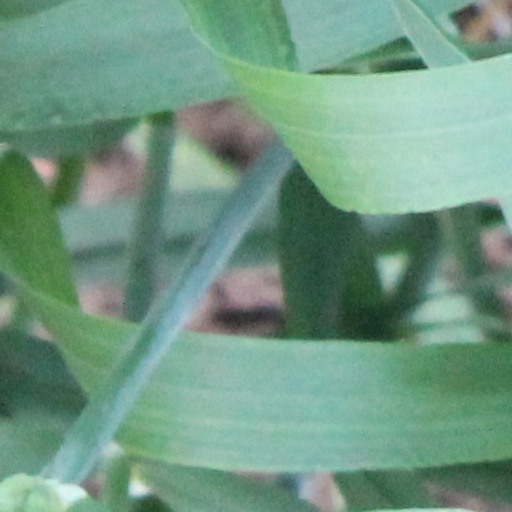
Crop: wheat